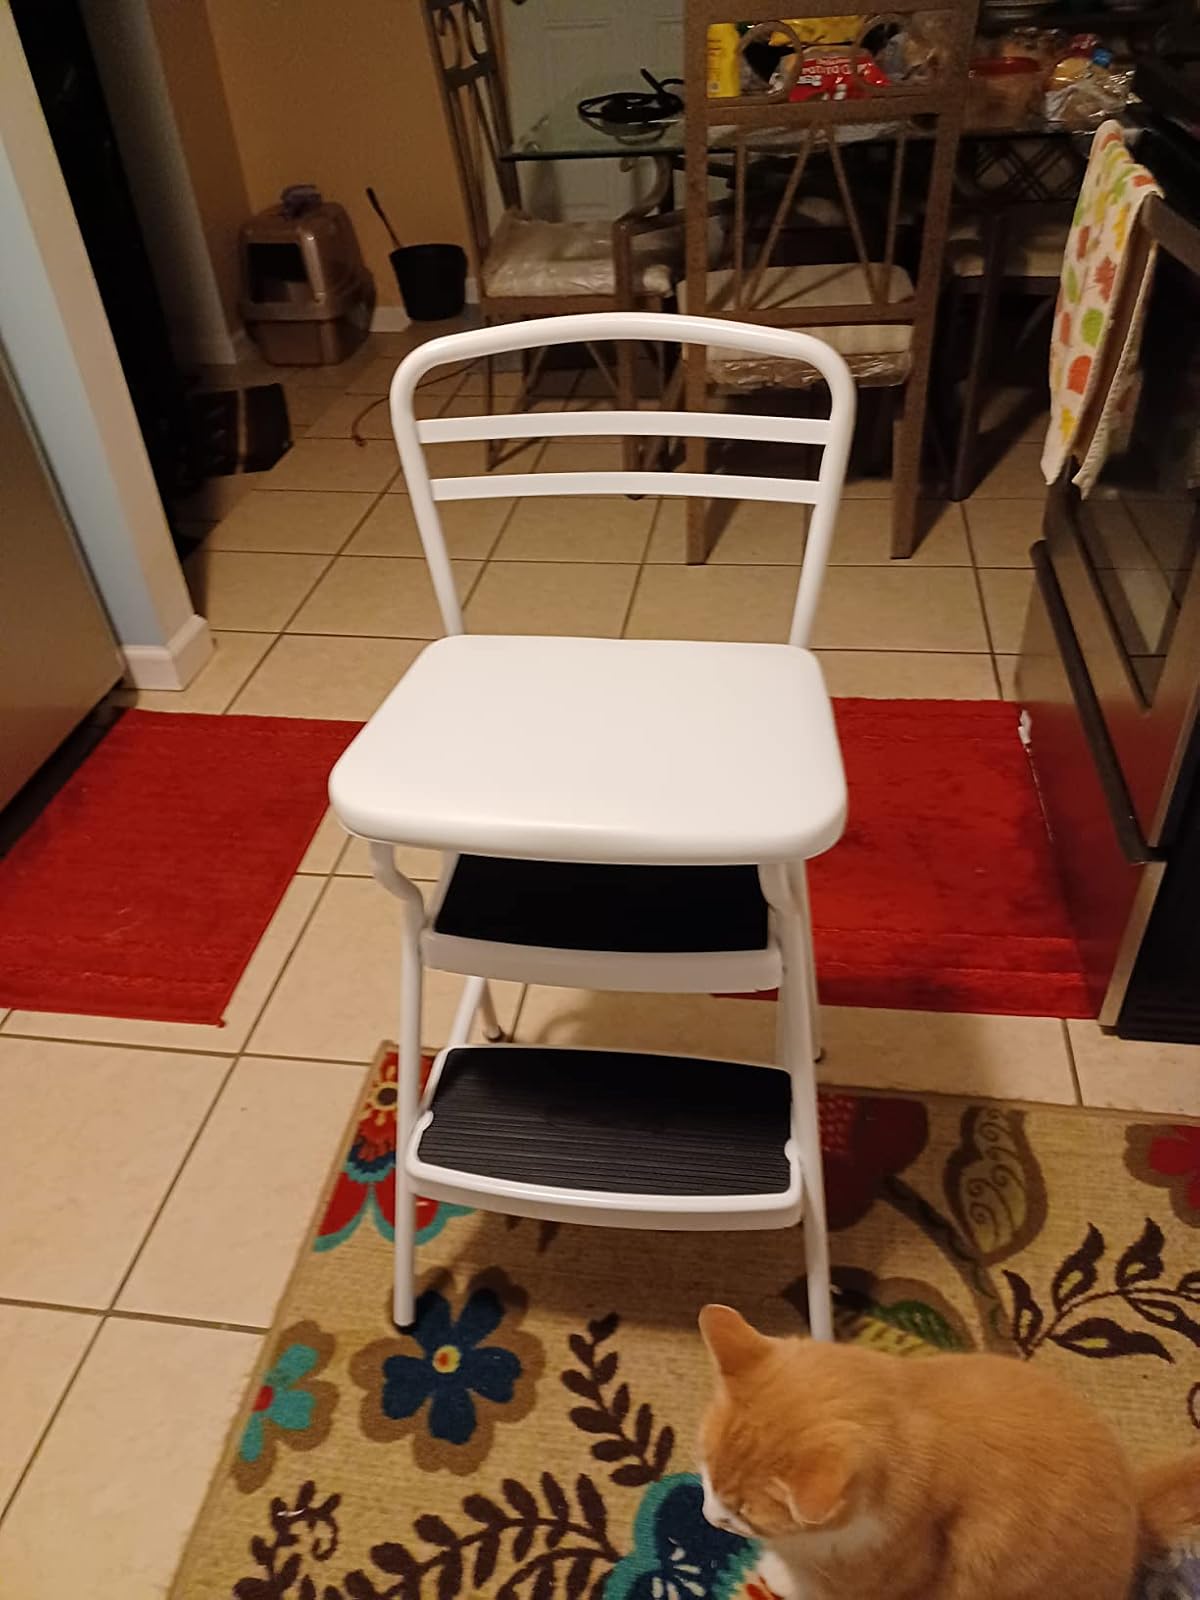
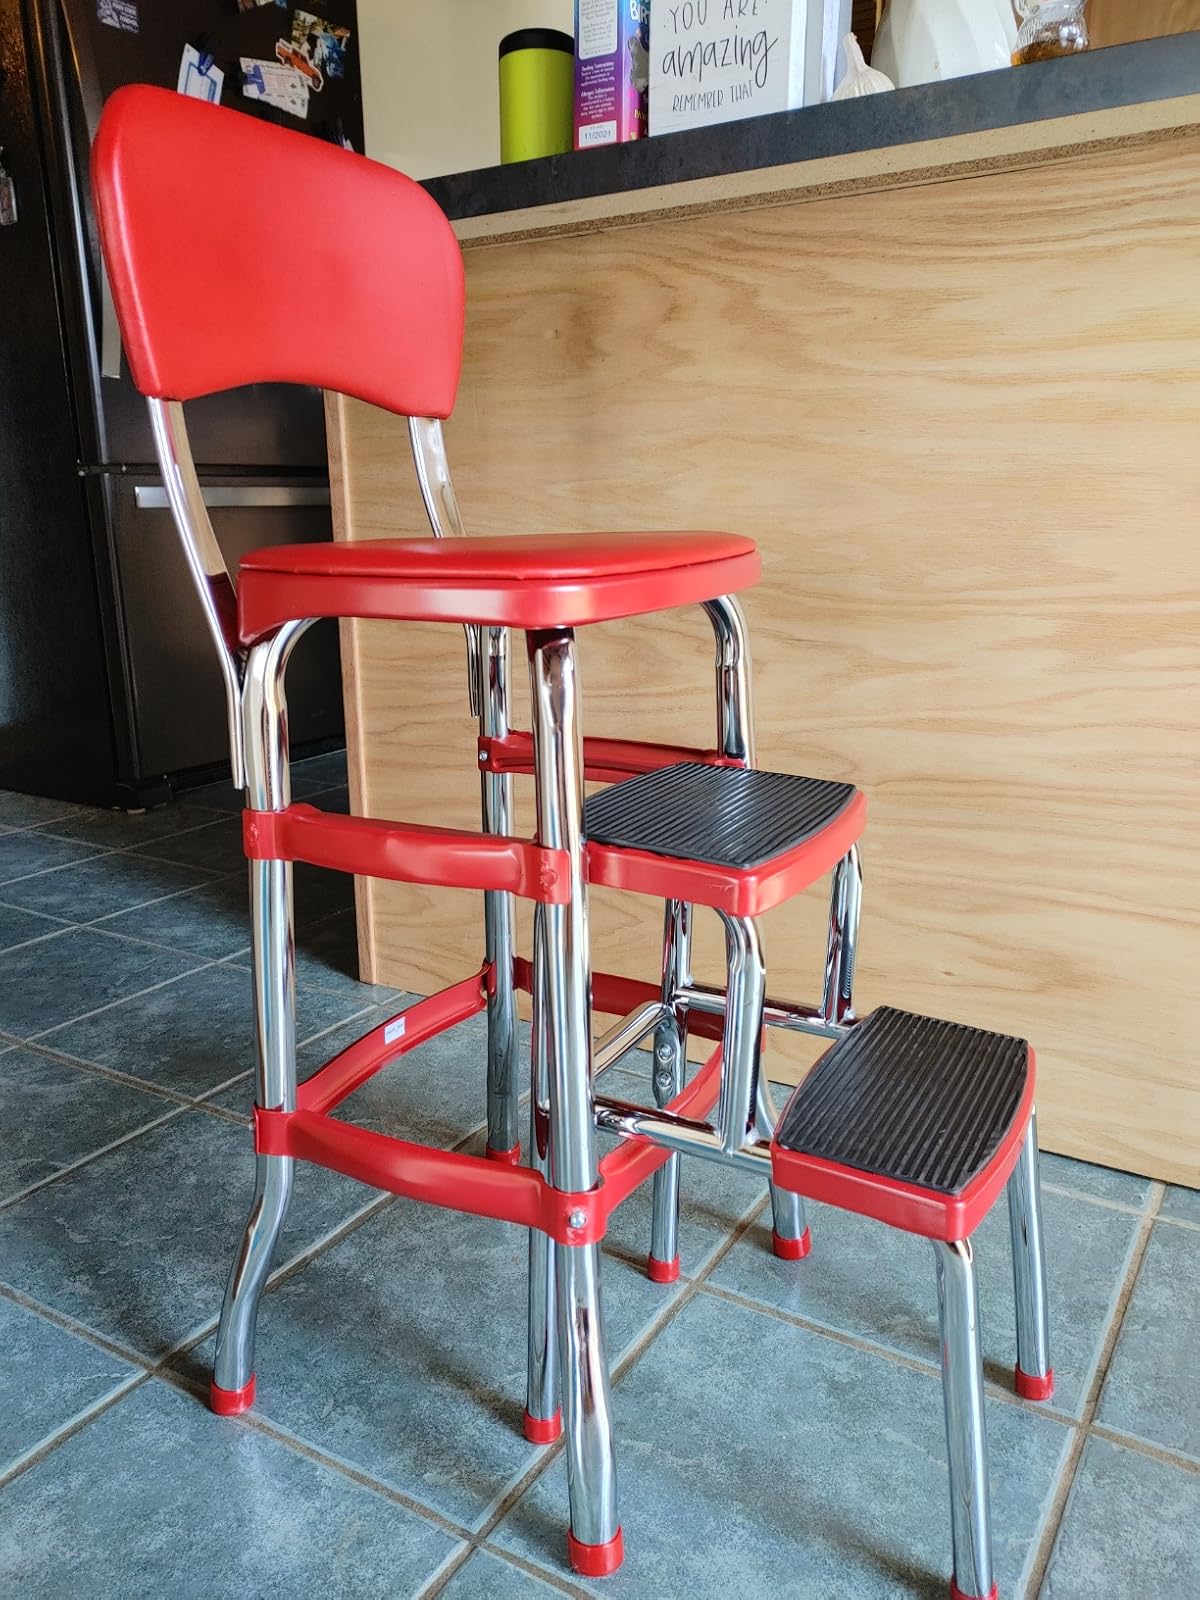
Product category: items_chair
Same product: no